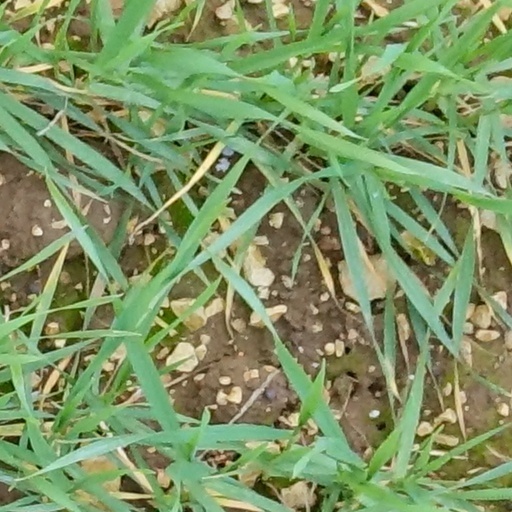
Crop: wheat